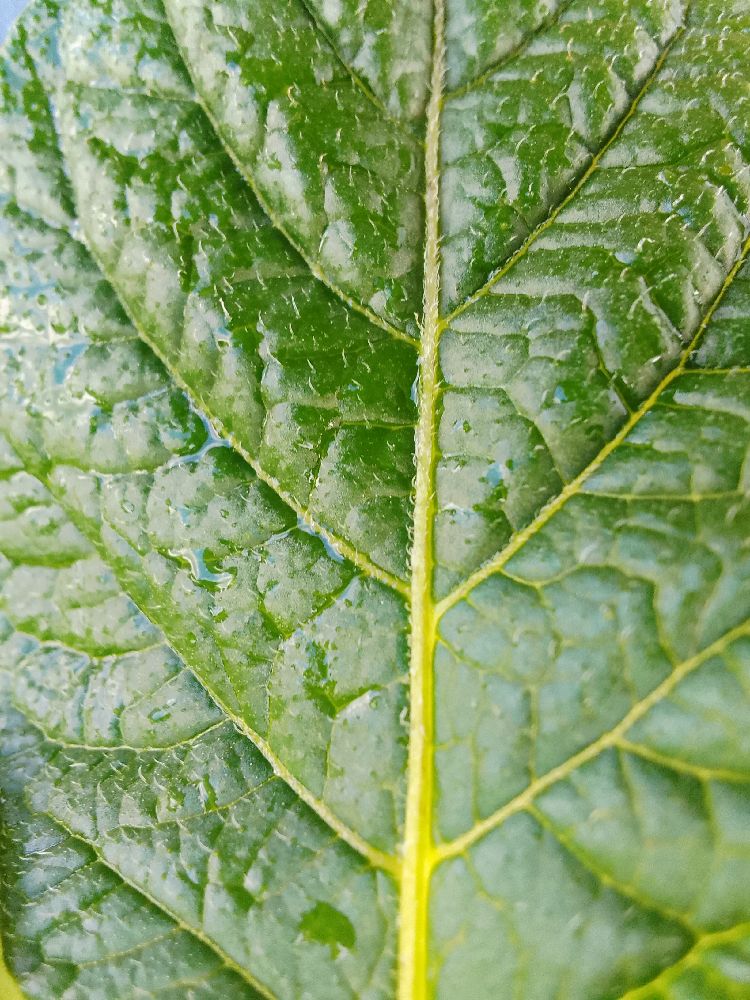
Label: Healthy